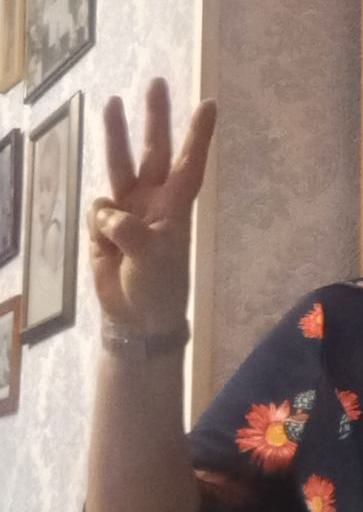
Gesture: three